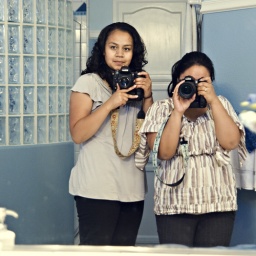
Damn hell two tired wedding photogs in a huge blue ocean inspired bathroom